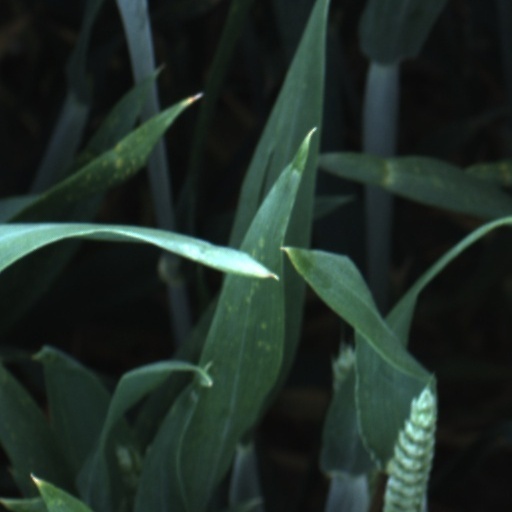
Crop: wheat